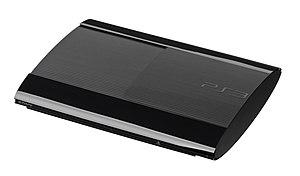
La PlayStation 3 est une console de jeux vidéo de septième génération commercialisée par Sony. Elle est sortie le 11 novembre 2006 au Japon, le 17 novembre 2006 en Amérique du Nord et le 23 mars 2007 en Europe. Elle succède à la PlayStation 2, et concurrence la Xbox 360 de Microsoft ainsi que la Wii de Nintendo.